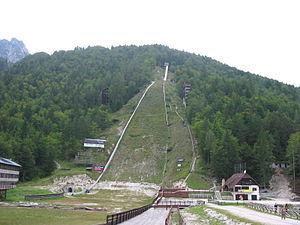
Le Letalnica Bratov Gorišek ou tremplin des frères Gorišek, est un tremplin de vol à ski situé à Planica en Slovénie. Le tremplin se situe à proximité de la commune de Kranjska Gora, célèbre pour son domaine skiable notamment. C'était de 1969 à 2010 le plus grand tremplin au monde, dépassé depuis par le Vikersundbakken en Norvège. Il accueille régulièrement des épreuves de la coupe du monde de vol à ski et le championnat du monde de vol à ski.